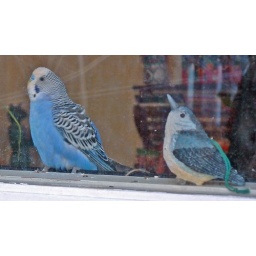
birds in the window